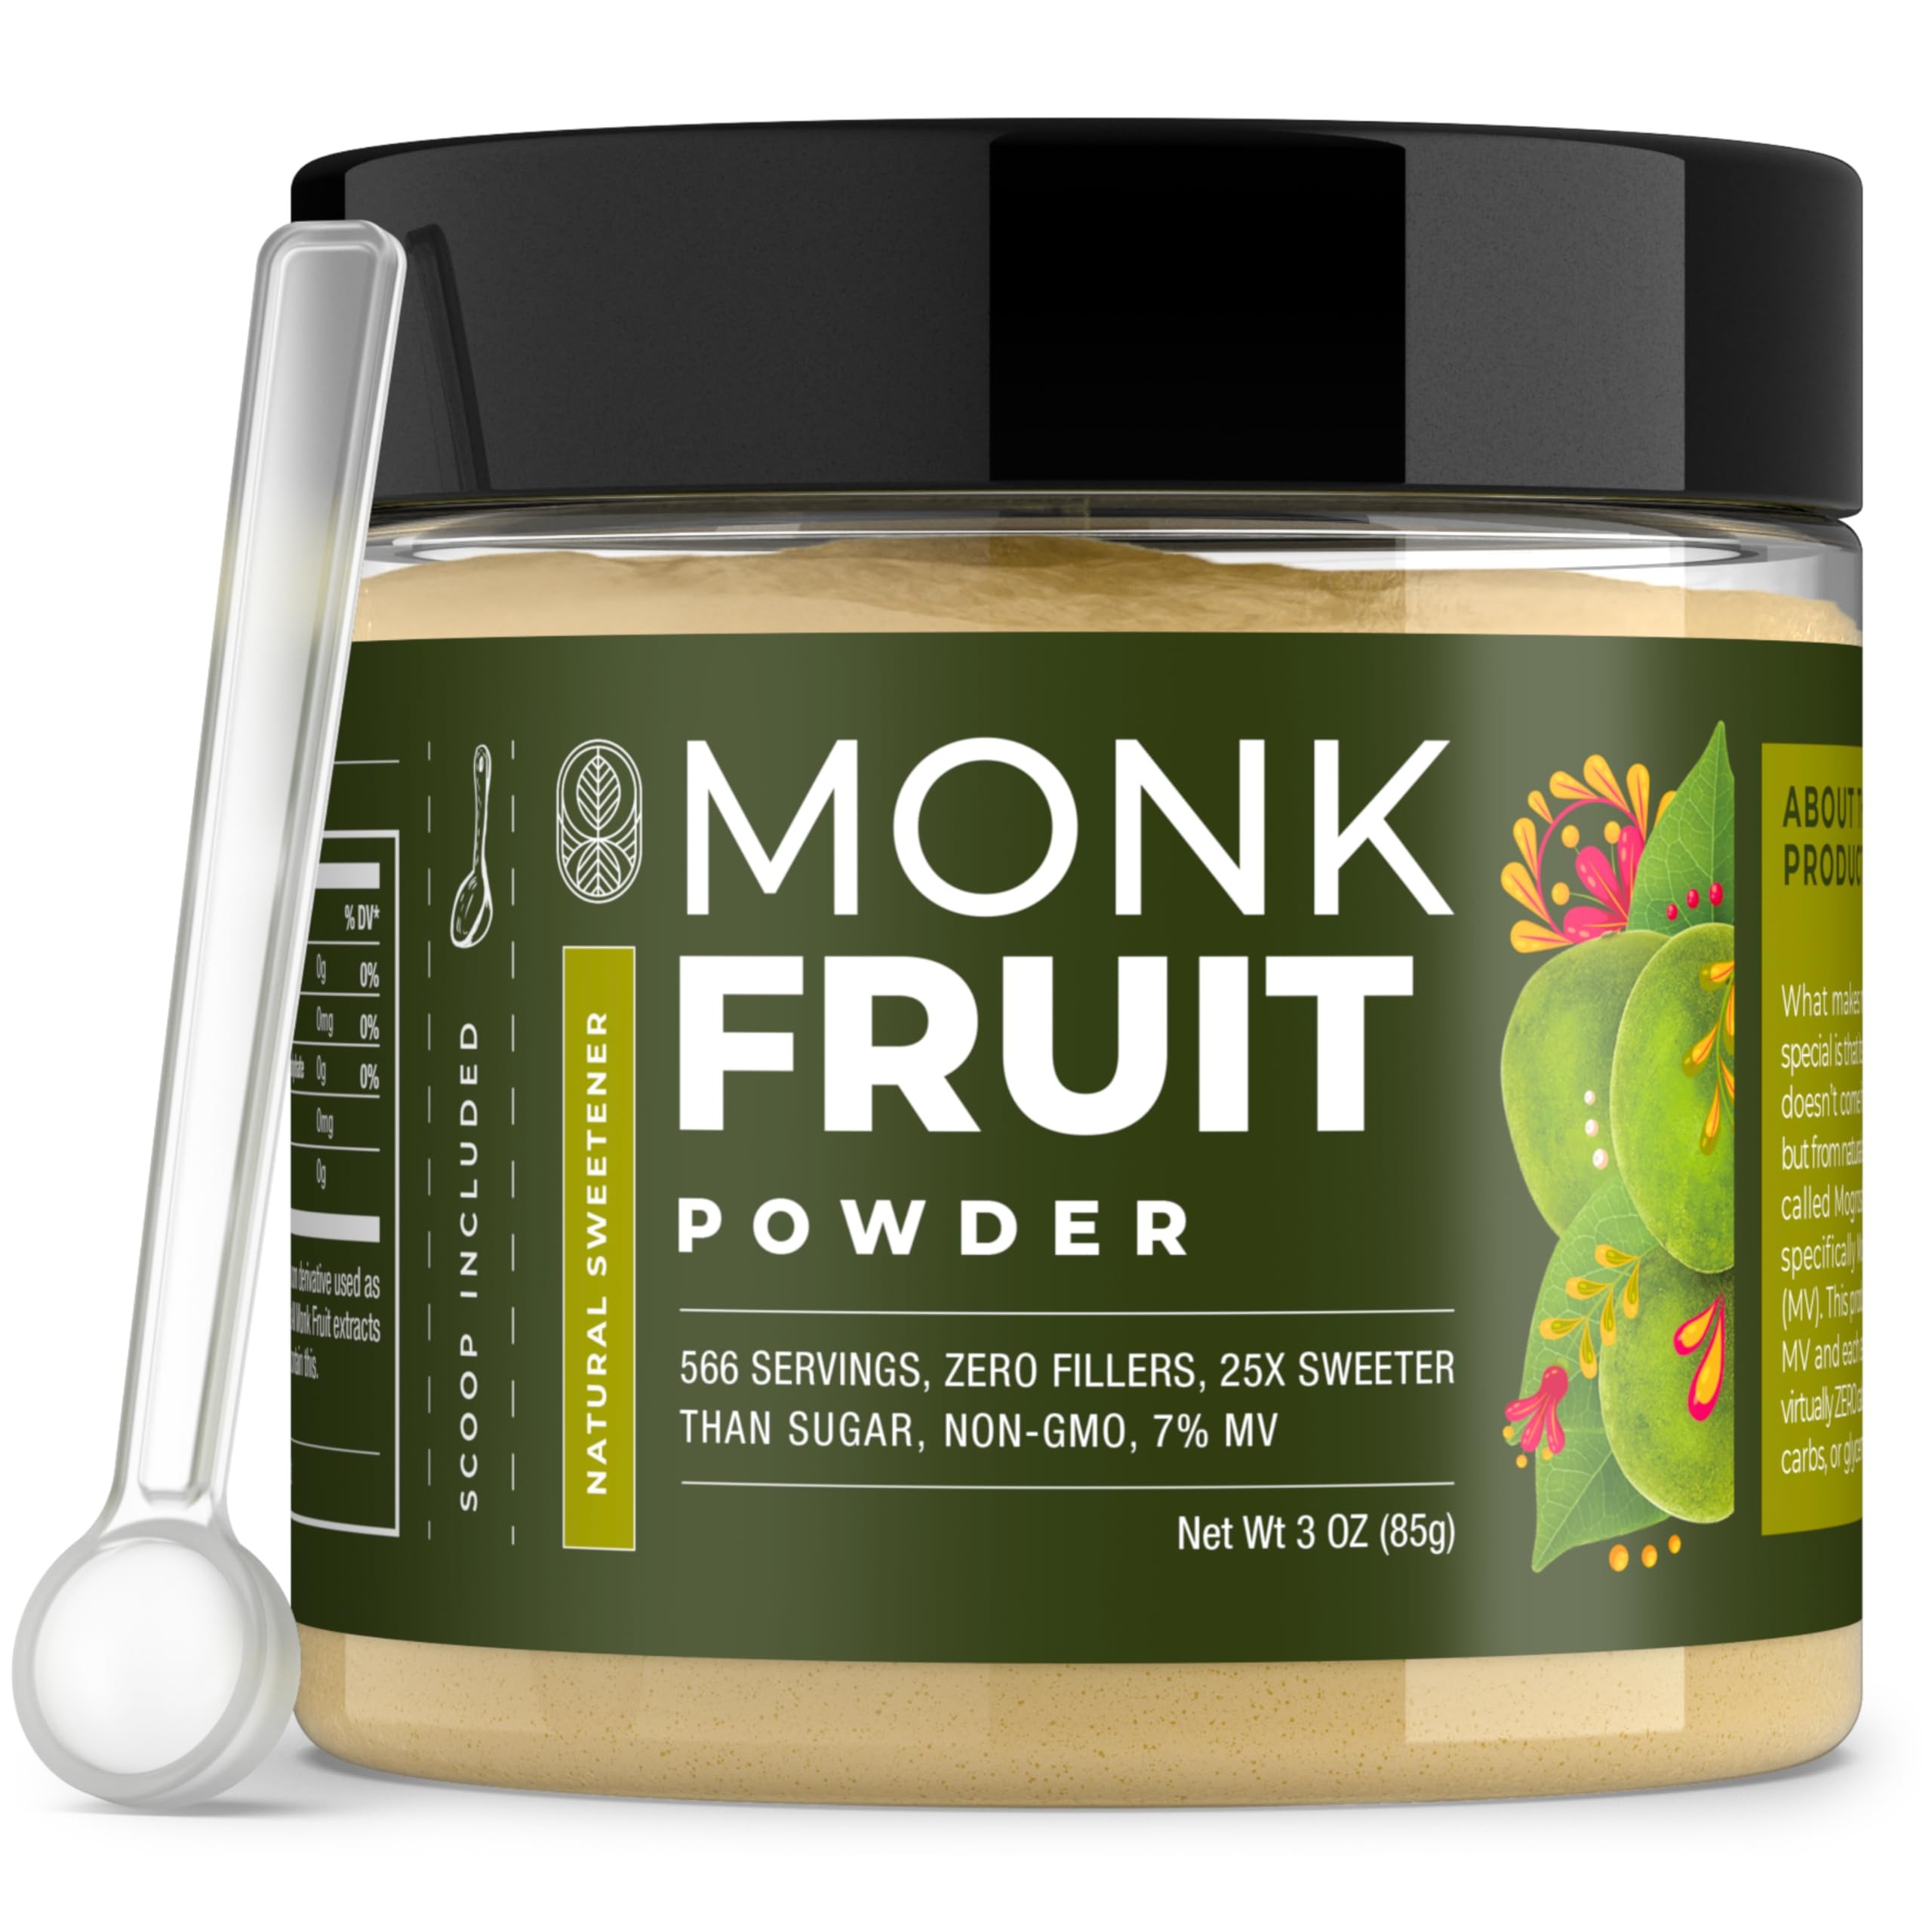
Item Name: Monk Fruit Extract Powder (25X Sweeter Than Sugar) Zero Calories, Zero Sugar, Zero Glycemic, Non-GMO, No Fillers - Monk Fruit Sweetener No Erythritol - Monk Fruit Powder by Gaudum (3 Ounce (Pack of 1))
Bullet Point 1: NATURAL SWEETNESS: Monk Fruit is a small sub-tropical melon that has been cultivated in the remote mountains of Southern China for centuries. Our monk fruit extract offers natural sweetness with no fillers and no artificial taste.
Bullet Point 2: 25X SWEETER THAN SUGAR: Our monk fruit extract is 25x times sweeter than sugar, making one mini scoop (0.15 grams) as sweet as a full teaspoon of sugar (4 grams).
Bullet Point 3: 566 SERVINGS: Each serving equals 1 teaspoon worth of sugar sweetness. With 566 servings, our 3 oz bottle provides sweetness equivalent to over 11 cups of sugar. That's a lot of sugar!
Bullet Point 4: COFFEE, TEA, & MORE: Our monk fruit extract works great on coffee, tea, sauces and dressings, oatmeal and cereals, smoothies, cocktails, and much more!
Bullet Point 5: ZERO CALORIES: Our product is Non-GMO, and it has zero calories, zero sugars, and zero glycemic impact.
Bullet Point 6: SAFE: Every facility that touches the product is GMP certified, and we work with third-party labs to run tests at every major stage of the process. This assures that the product you receive from us is always held to the highest industry standards.
Product Description: Monk Fruit Extract Powder
Value: 3.0
Unit: Ounce

Price: 17.95